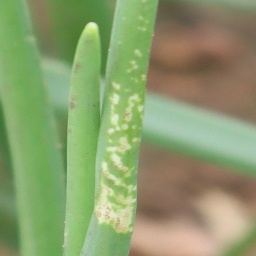
Label: Iris yellow virus